Describe the emotion expressed in this image:  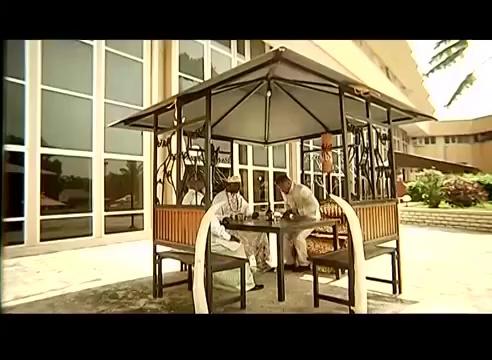
This person displays Suffering, valence and arousal with high intensity.